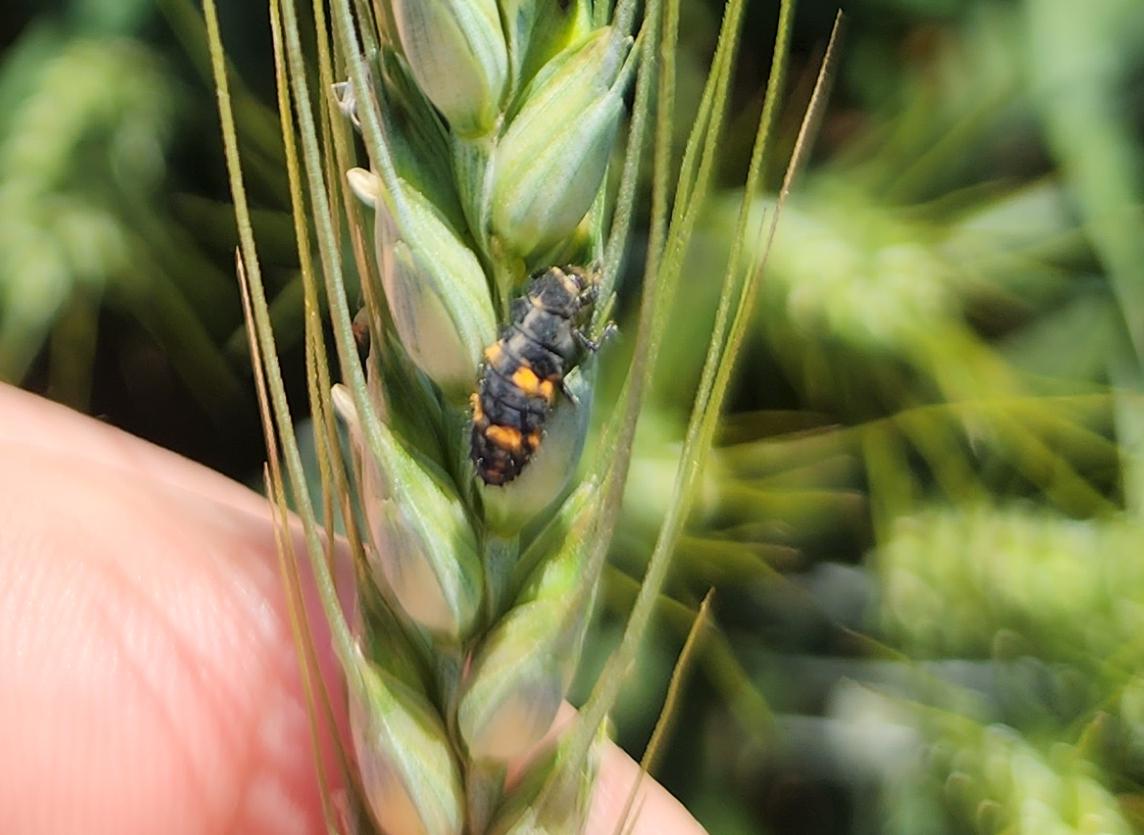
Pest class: predators